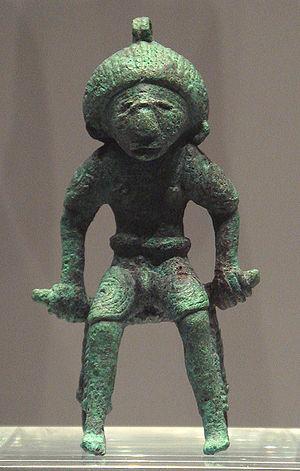
Le musée d'art asiatique se trouve dans le quartier berlinois de Dahlem.